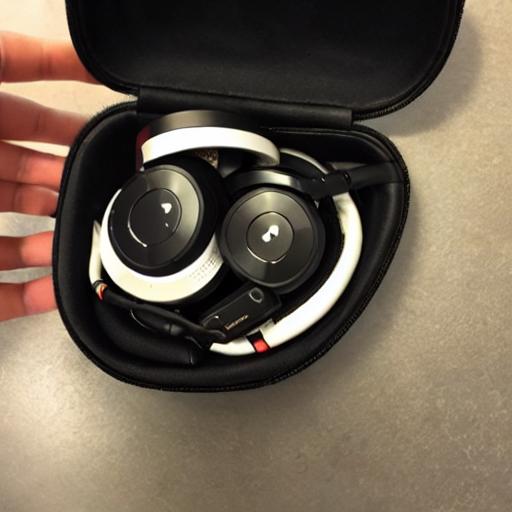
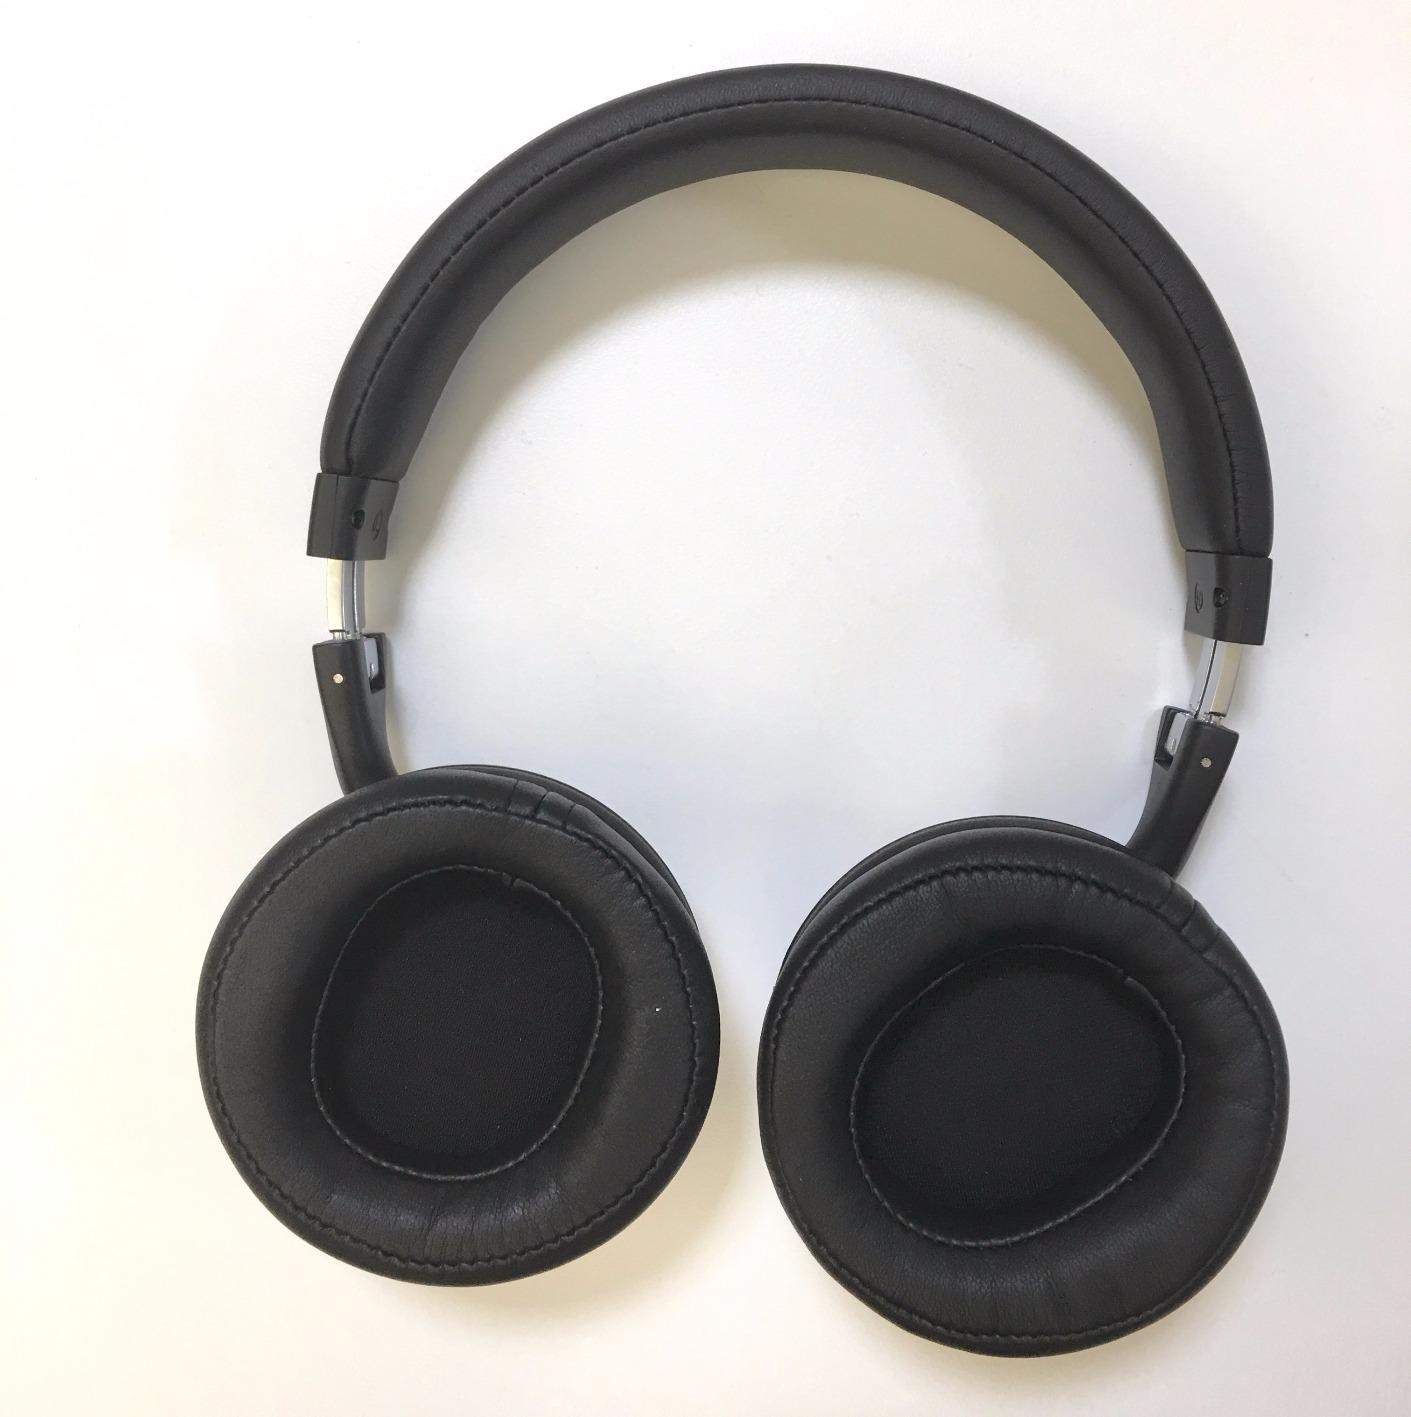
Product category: headphones
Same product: no